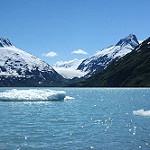
Label: glacier